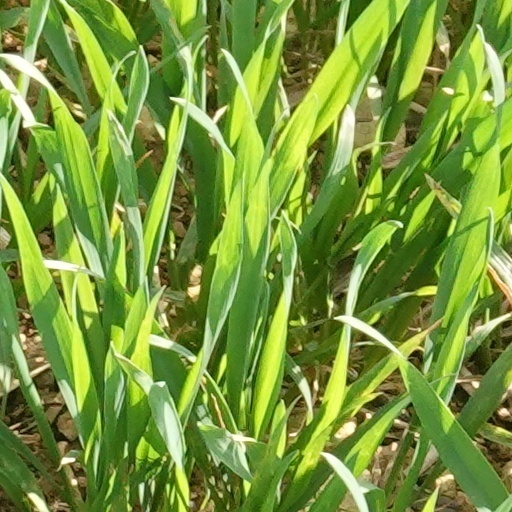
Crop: wheat